Saunalahti, Espoo

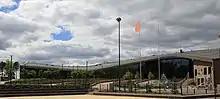
Saunalahti school

Saunalahti does not currently have its own beach. The nearest beach is in Kivenlahti, a short walking or bicycle distance away.